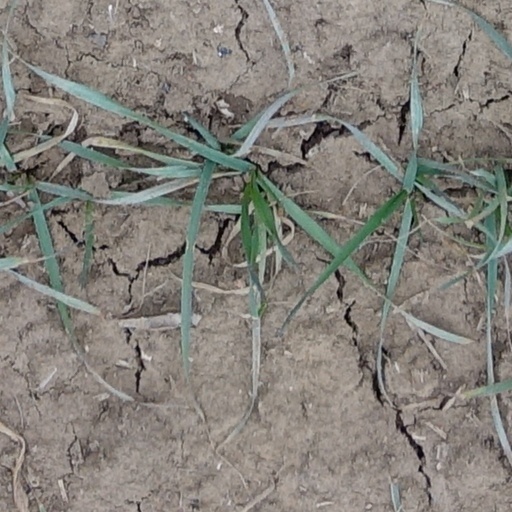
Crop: wheat